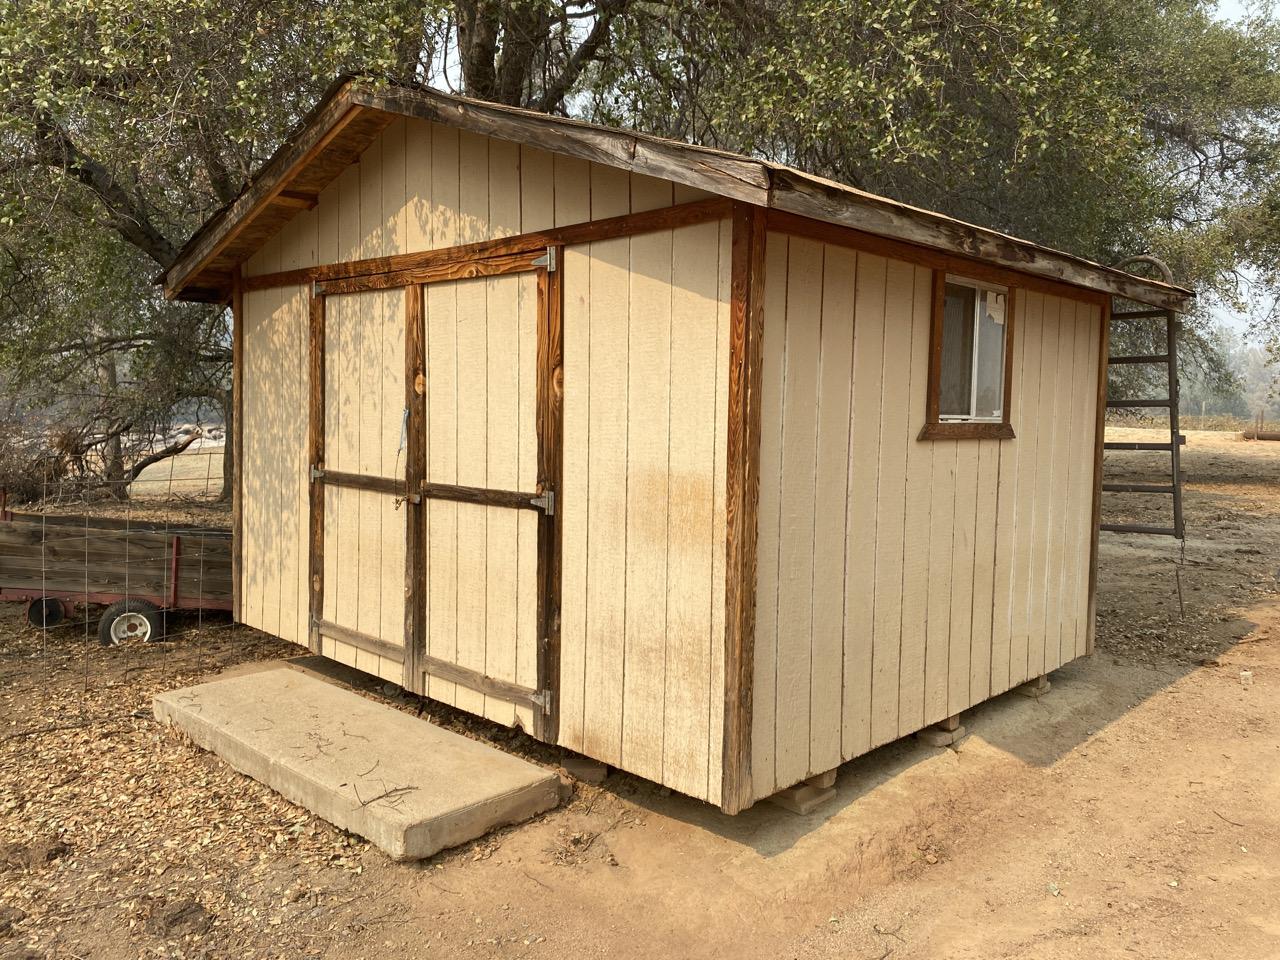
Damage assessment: no_damage